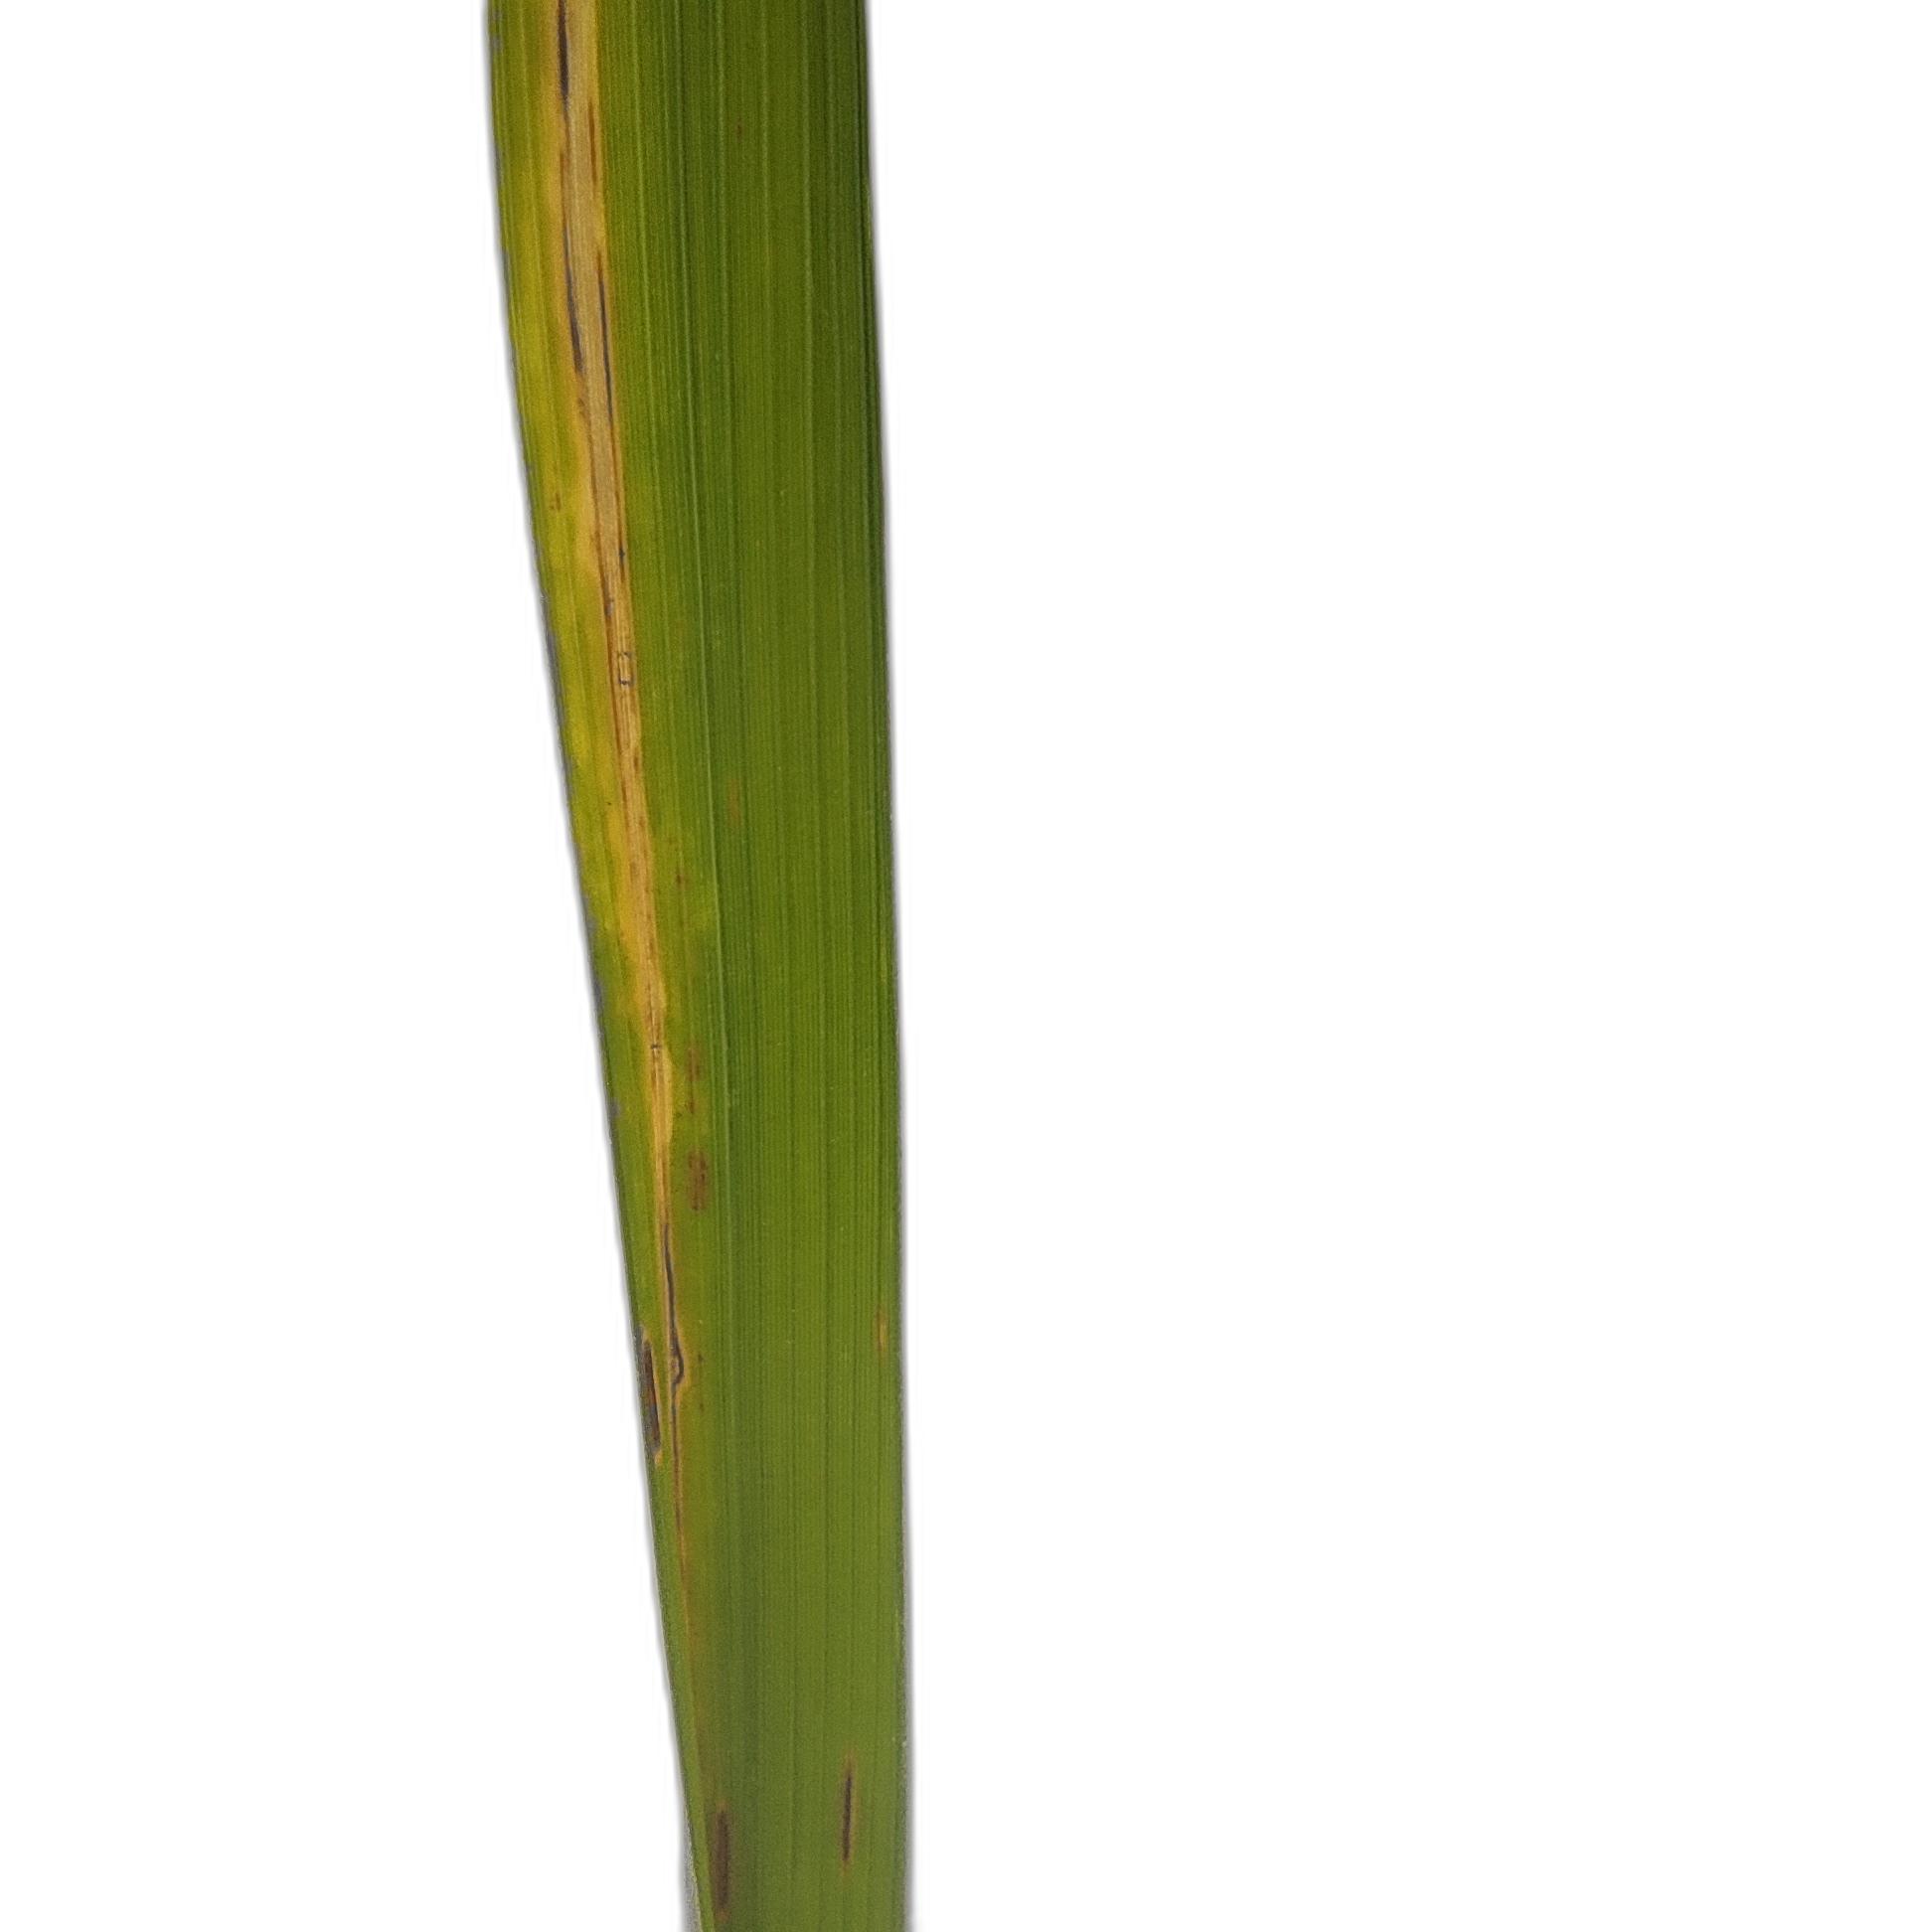
Label: Leaf Scald